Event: Nepal Earthquake
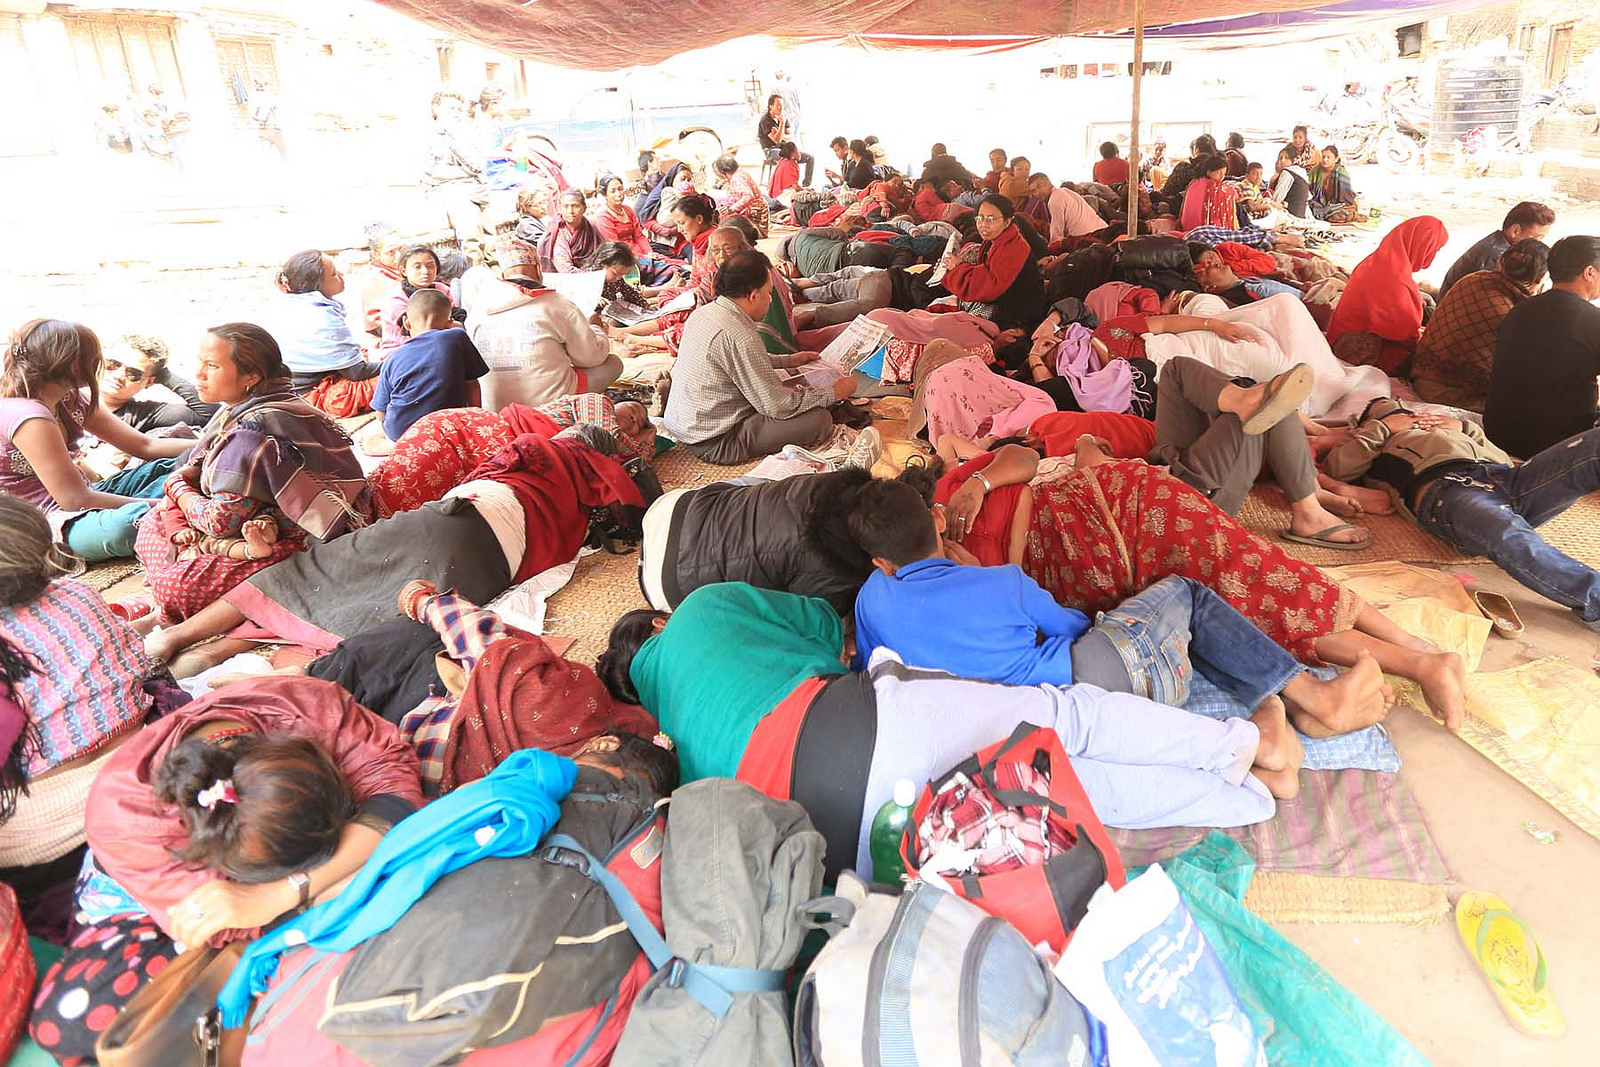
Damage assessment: damage